David Garrick

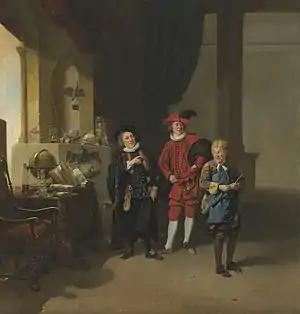
Garrick (right) as Abel Drugger in Jonson's "The Alchemist" painted by Johann Zoffany

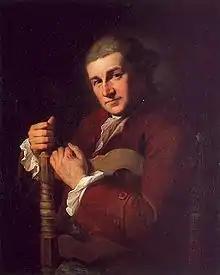
David Garrick's portrait, by Kauffman

He made his debut as a professional actor on a summer tour to Ipswich with Giffard's troupe in 1741, where he played Aboan in Oroonoko at the theatre in Tankard Street. He appeared under the stage name "Lyddal" to avoid the consternation of his family. But, while he was successful under Giffard, the managers of Drury Lane and Covent Garden rejected him. On 19 October 1741, Garrick appeared in the title role of "Richard III". He had been coached in the role by the actor and playwright Charles Macklin and his natural performance, which rejected the declamatory acting style so prevalent in the period, soon was the talk of London. Of his performance at Goodman's Fields, Horace Walpole remarked, "there was a dozen dukes a night at Goodman's Fields". Following his rousing performance, Garrick wrote to his brother requesting withdrawal from the partnership to devote his time completely to the stage. Having found success with Richard III, Garrick moved on to several other roles including Tate's adaptation of Shakespeare's "King Lear" and Pierre in Otway's "Venice Preserv'd" as well as comic roles such as Bayes in Buckingham's "The Rehearsal"; a total of 18 roles in all in just the first six months of his acting career. His success led Alexander Pope, who saw him perform three times during this period, to surmise, "that young man never had his equal as an actor, and he will never have a rival".